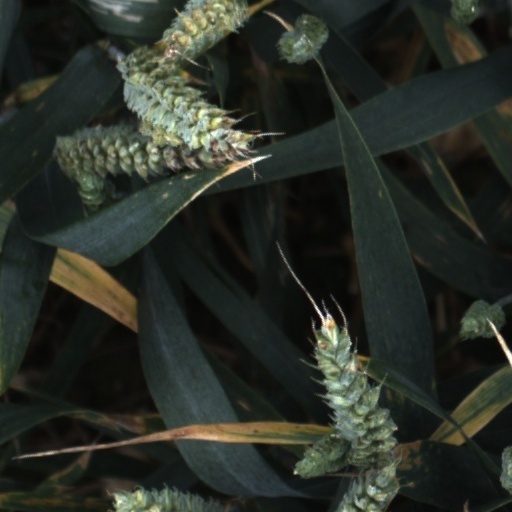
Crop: wheat